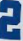
Number: 2